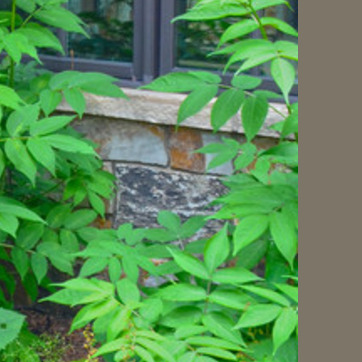
Material: stone